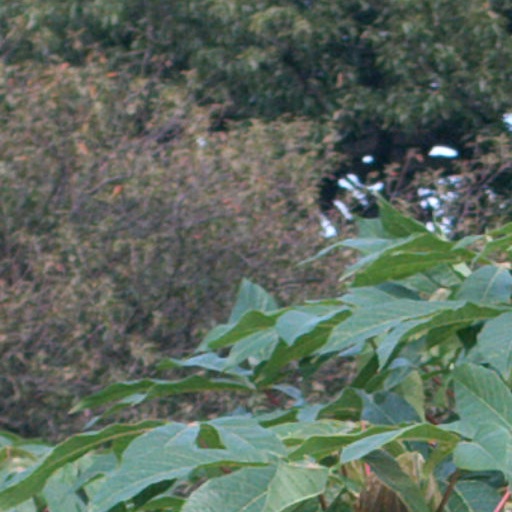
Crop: cassava